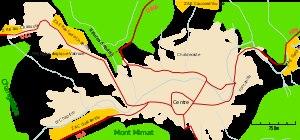
Mende est une commune française, préfecture du département de la Lozère en région Occitanie.